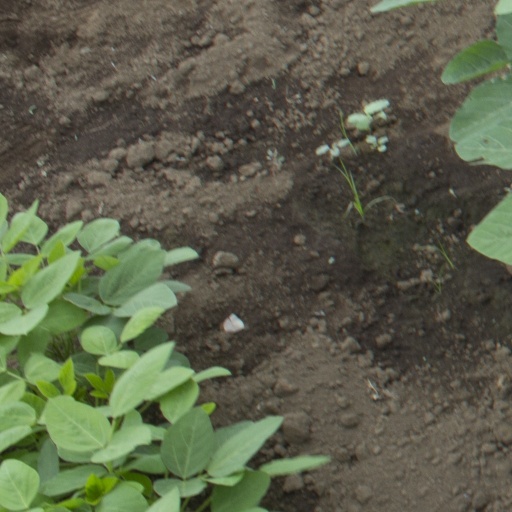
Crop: soybean